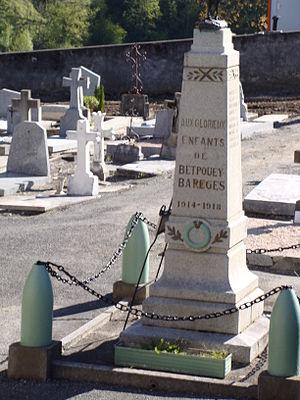
Betpouey Baréges monument aux morts
Betpouey est une commune française située dans le département des Hautes-Pyrénées, en région Occitanie.